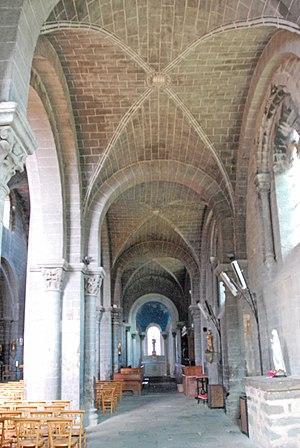
Chanteuges, église, collatéral sud, vôutes d'arêtes, arcs-doubleaux.